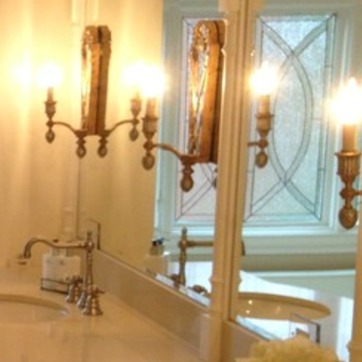
Material: mirror